Eddie Bourke

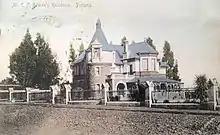
Barton Keep in 1906

Bourke became good friends with many prominent South African politicians and businessmen of his time including George Jesse Heys and President Paul Kruger with whom he had a close friendship. Bourke and Heys became good business associates in various fields, one of which included a gold mine near Machadodorp.